Bell jar

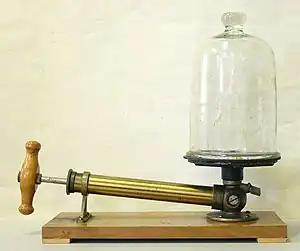
Early 20th century bell jar with a vacuum pump

A bell jar is a glass jar, similar in shape to a bell (i.e. in its best-known form it is open at the bottom, while its top and sides together are a single piece), and can be manufactured from a variety of materials (ranging from glass to different types of metals). Bell jars are often used in laboratories to form and contain a vacuum. It is a common science apparatus used in experiments. Bell jars have a limited ability to create strong vacuums; vacuum chambers are available when higher performance is needed. They have been used to demonstrate the effect of vacuum on sound propagation.